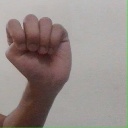
अक्षर: ठ